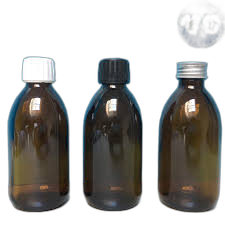
Waste category: glass